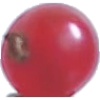
Label: redcurrant